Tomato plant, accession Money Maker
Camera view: bottom (45 deg); turntable rotation: 0 degrees
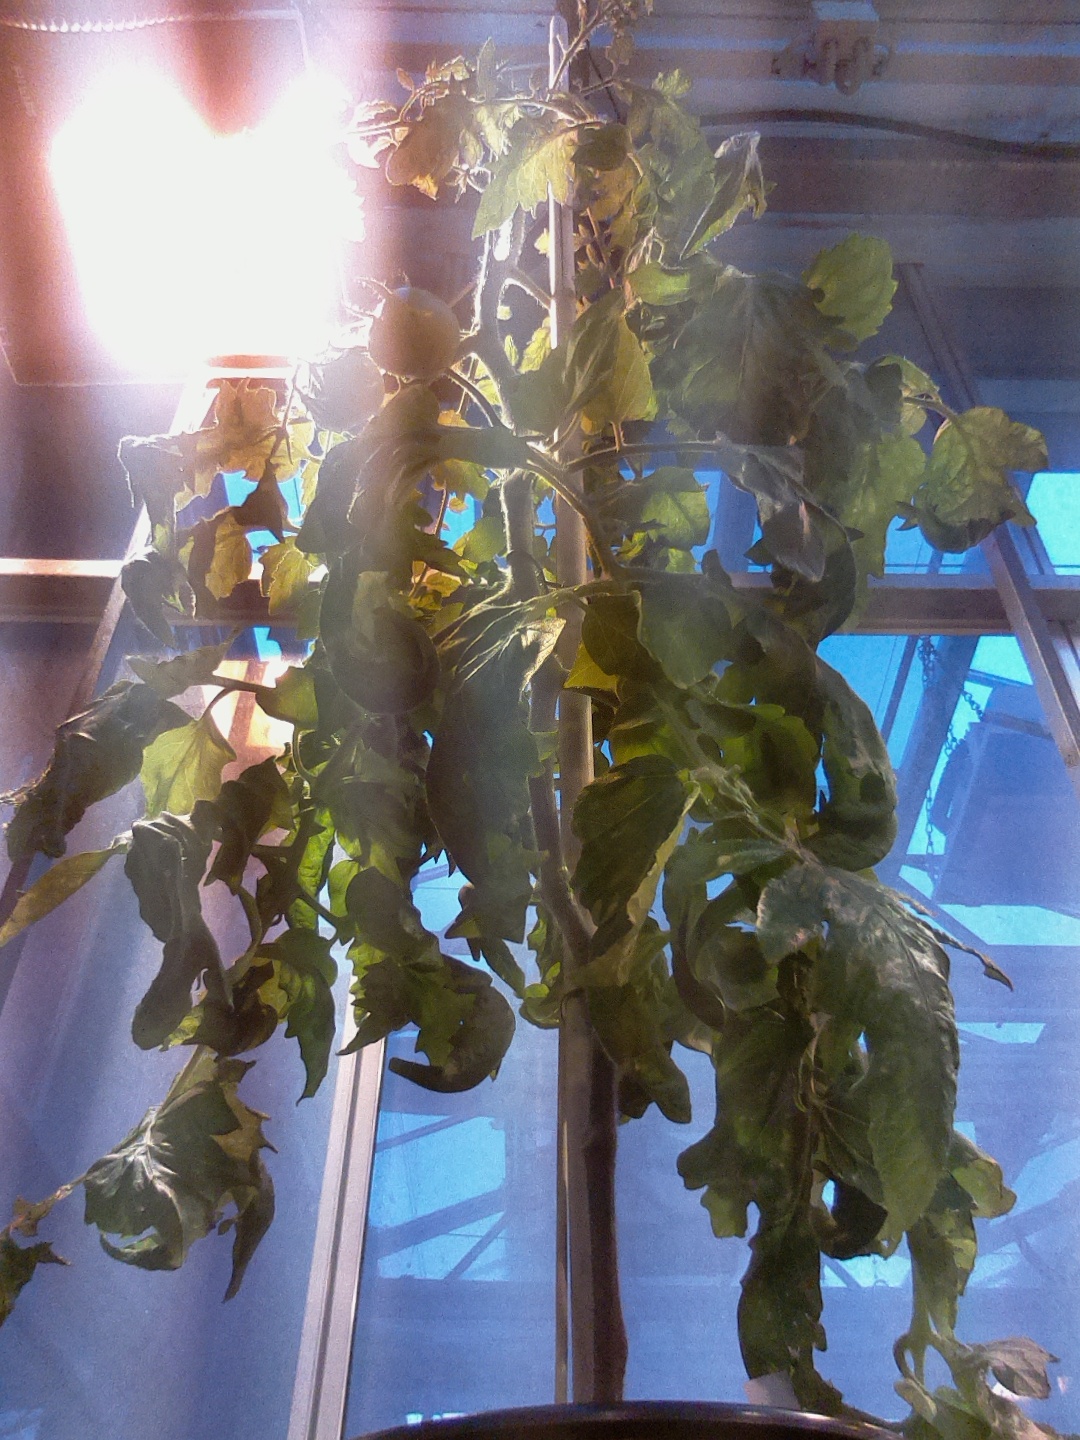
BBCH growth stage 77: 70%-80% of final fruit size